William Jennings Bryan 1896 presidential campaign

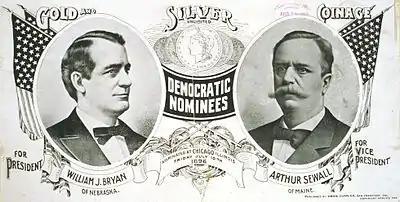
Bryan/Sewall campaign poster

Republican newspapers painted Bryan as a tool of Governor Altgeld, who was controversial for having pardoned the surviving men convicted of involvement in the Haymarket bombing. Others dubbed Bryan a "Popocrat". On September 27, "The New York Times" published a letter by an "eminent alienist" who, based on an analysis of the candidate's speeches, concluded that Bryan was mad. The paper editorialized on the same page that even if the Democratic candidate was not insane, he was at least "of unsound mind". For the most part, Bryan ignored the attacks, and made light of them in his account of the 1896 campaign. Republican newspapers and spokesmen claimed that Bryan's campaign was expensively financed by the silver interests. This was not the case: the mining industry was seeing poor times, and had little money to donate to Bryan. In his account, Bryan quoted a letter by Senator Jones: "No matter in how small sums, no matter by what humble contributions, let the friends of liberty and national honor contribute all they can to the good cause."